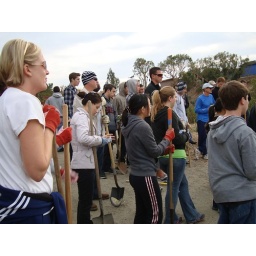
100 ESF California volunteers plant 250 trees alongside members of Gethsemane Lutheran Church in San Diego's Ruffin Canyon.